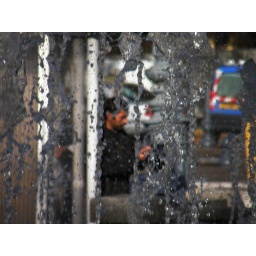
Got this guy through the wall of water fountain. He begs by the ticket machine in the car park.